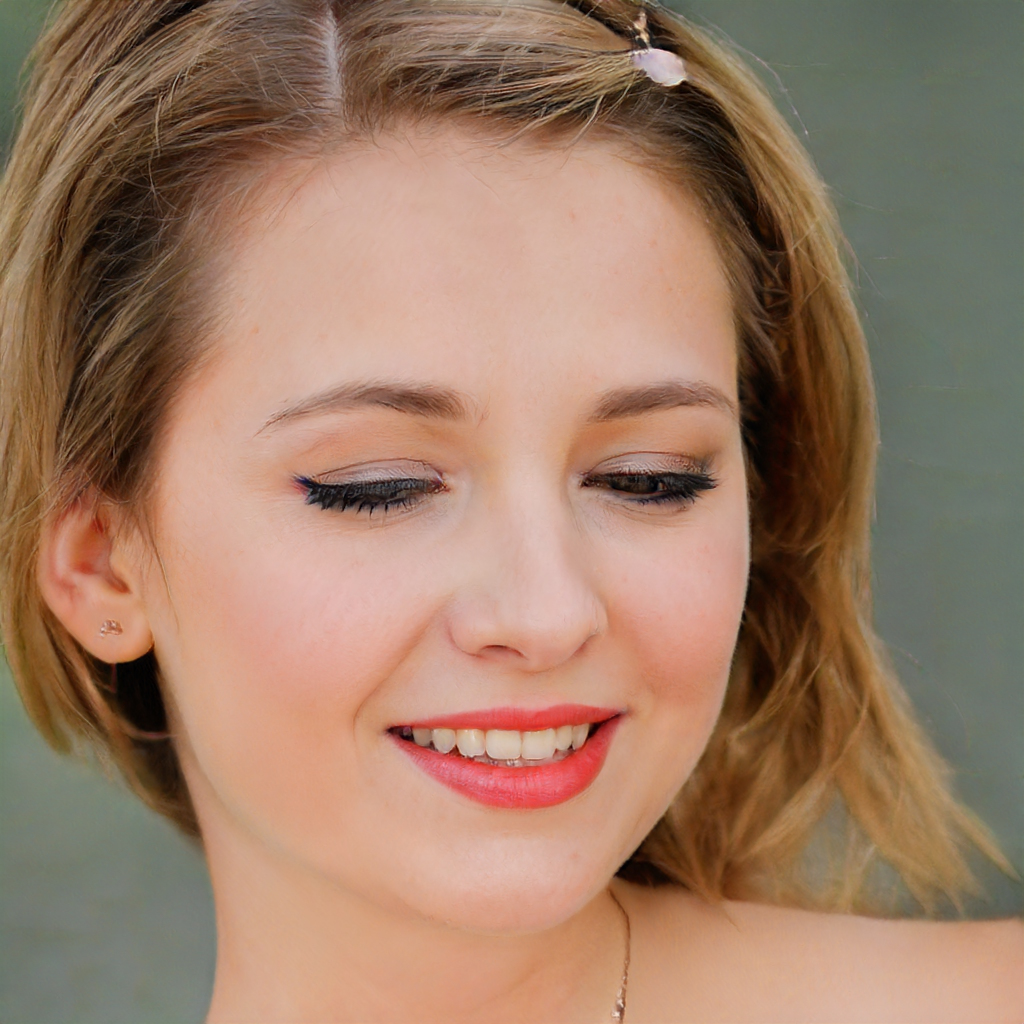
Portrait style: Real Portrait